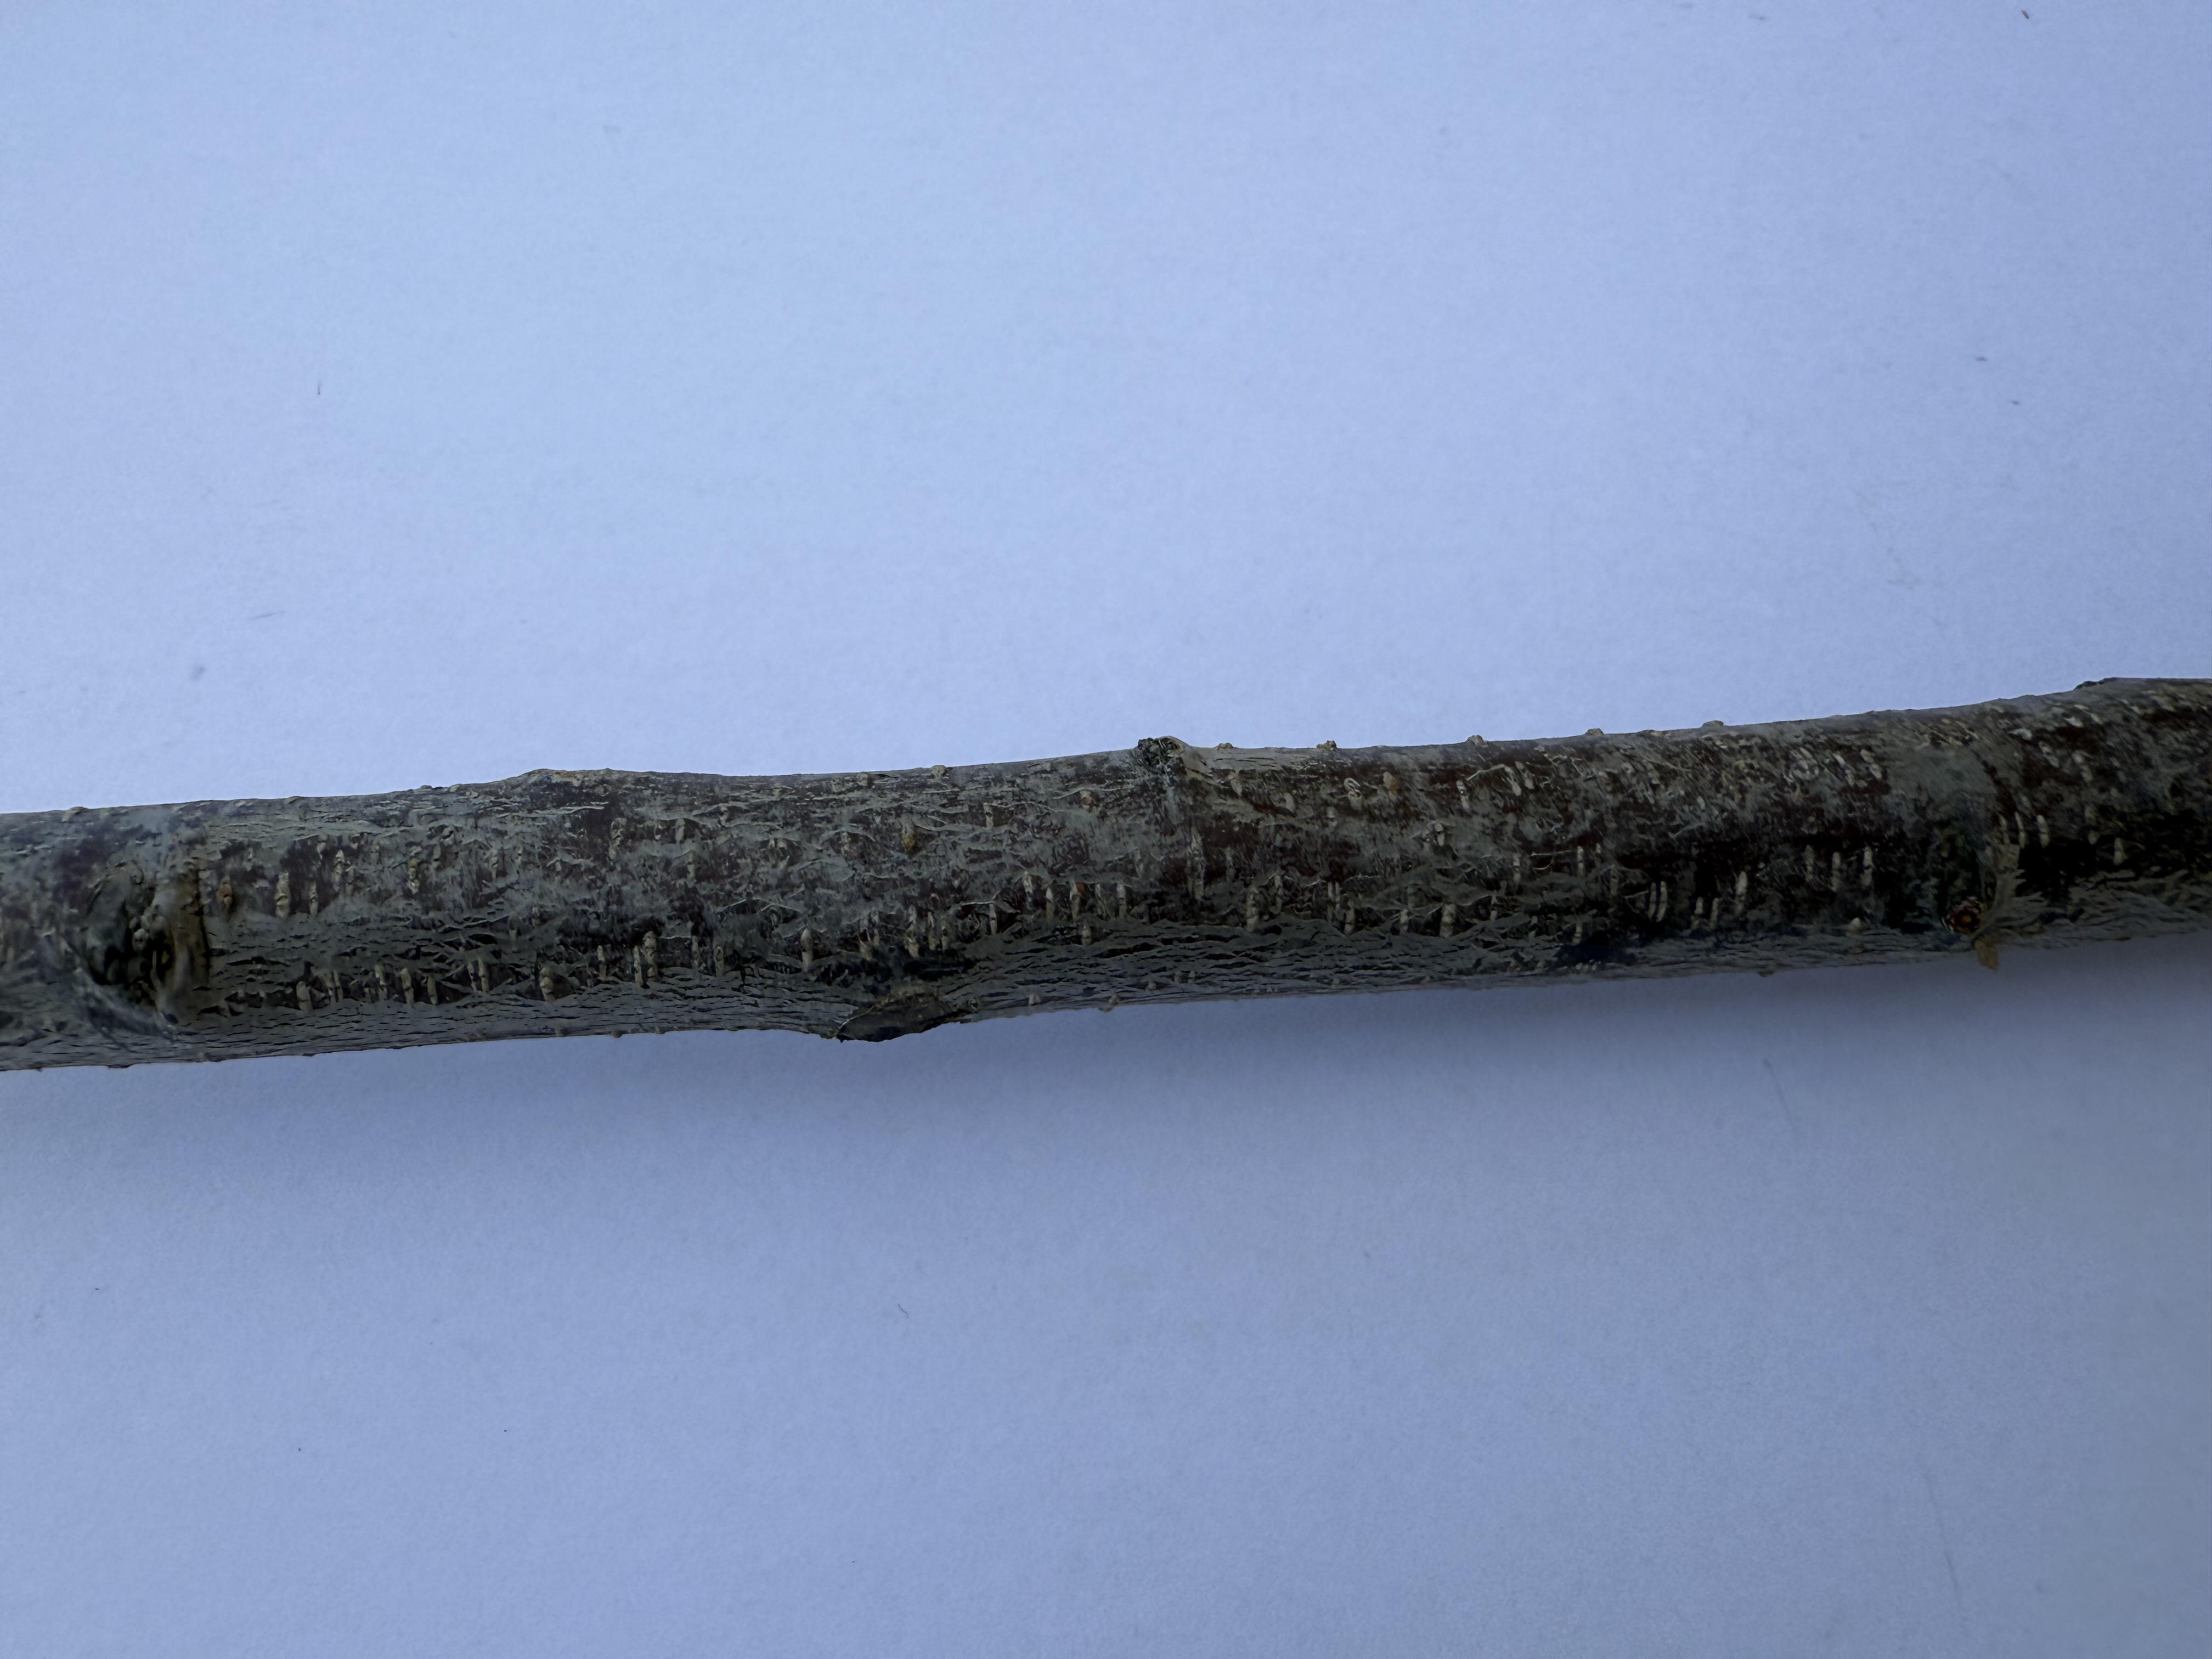
Variety: Papaz Plum